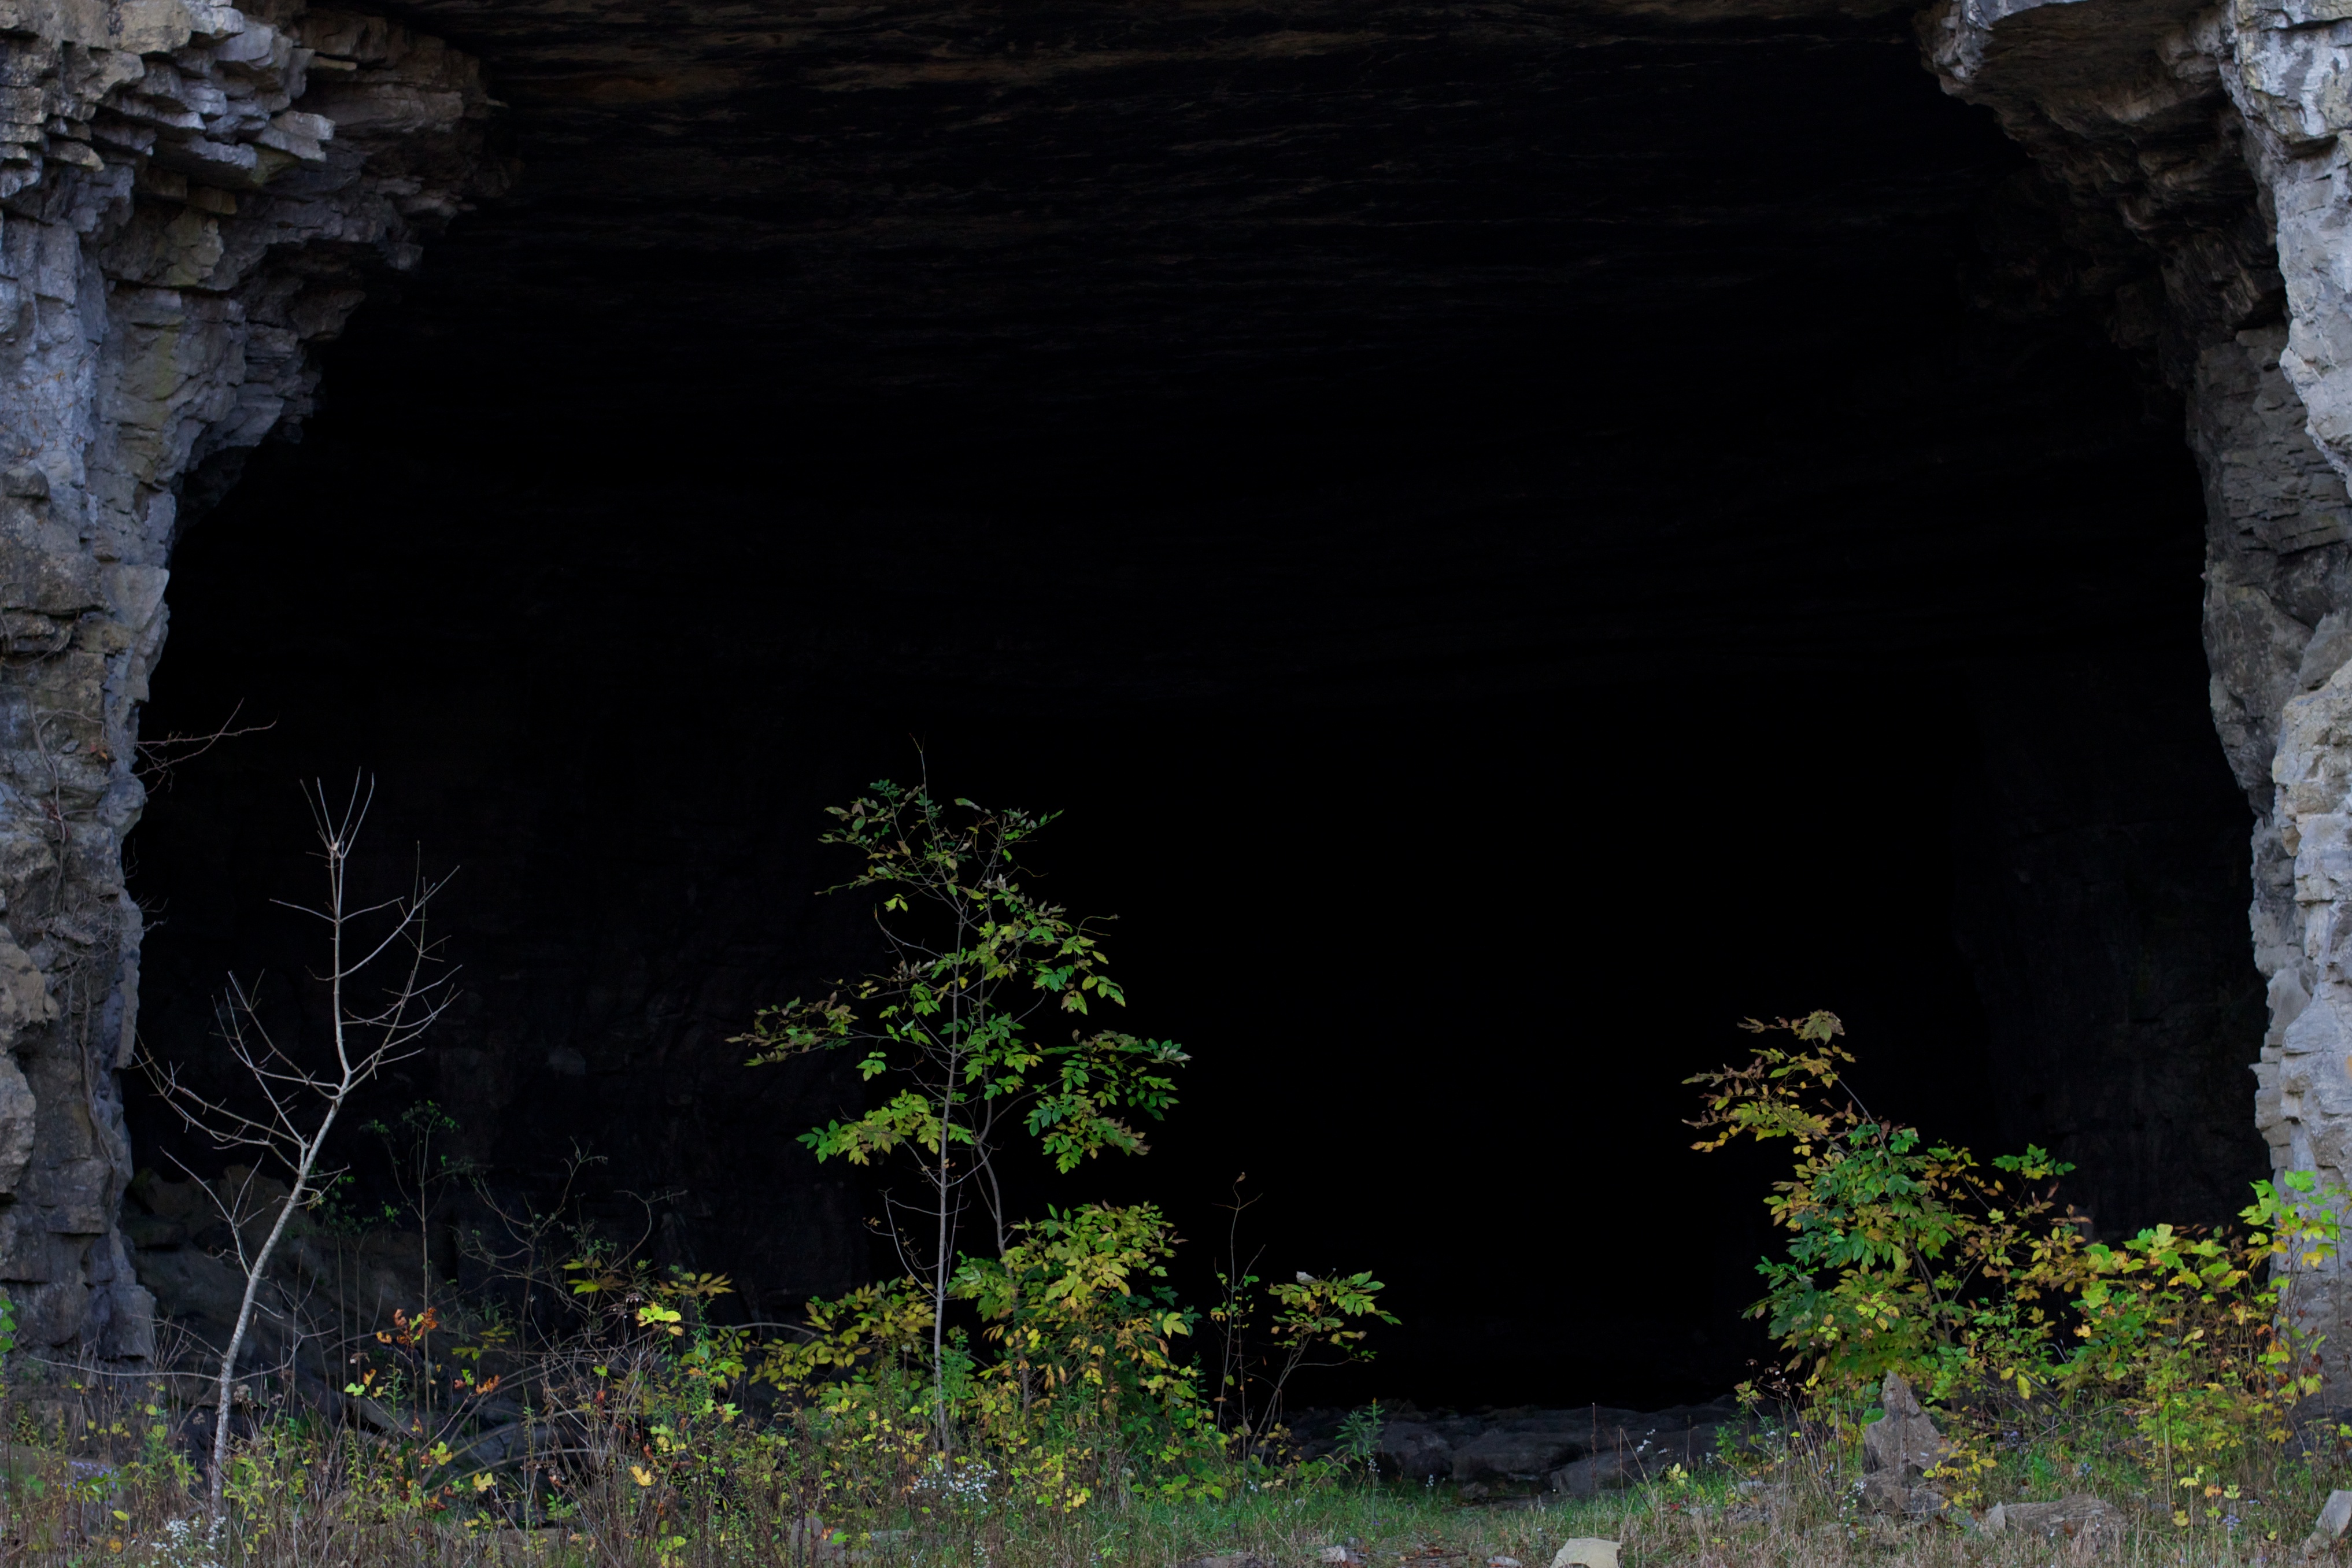
formation, cave, odyssey, landform, geographical feature